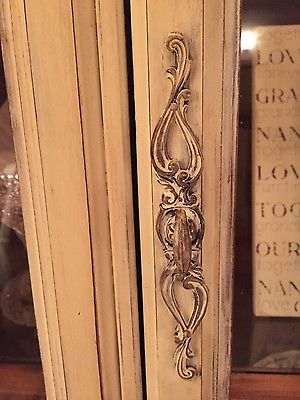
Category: cabinet